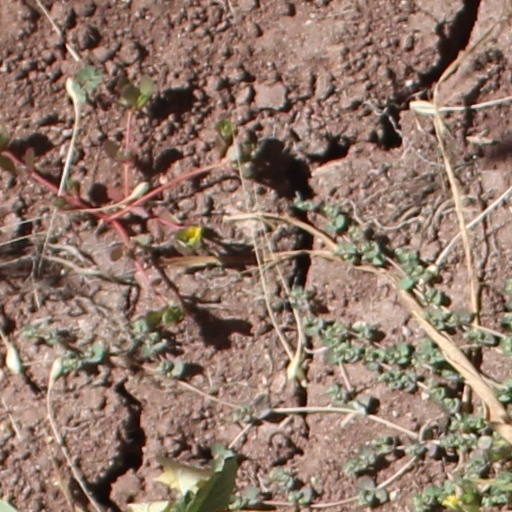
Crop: wheat